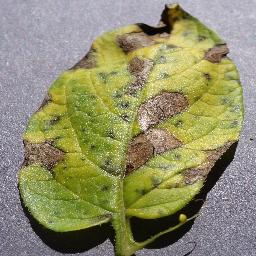
Label: Potato___Early_blight